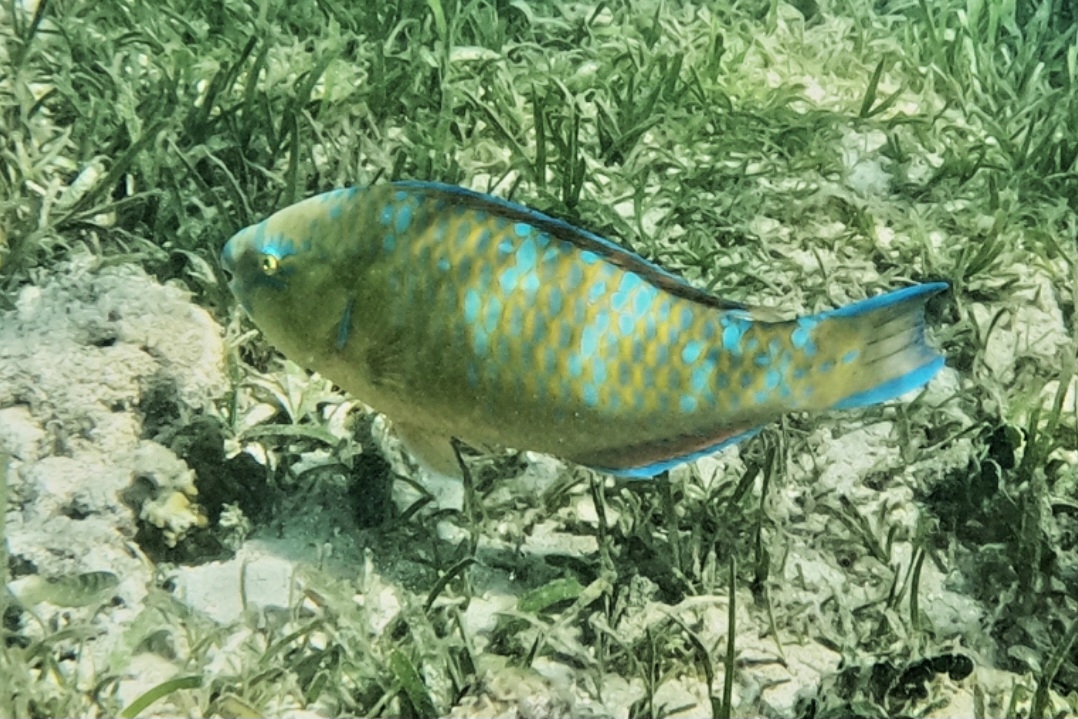
Scarus ghobban (Blue-barred Parrotfish)